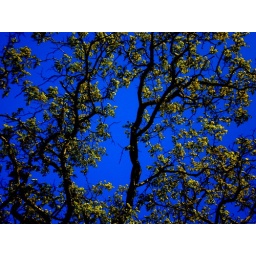
branches against blue sky vertical